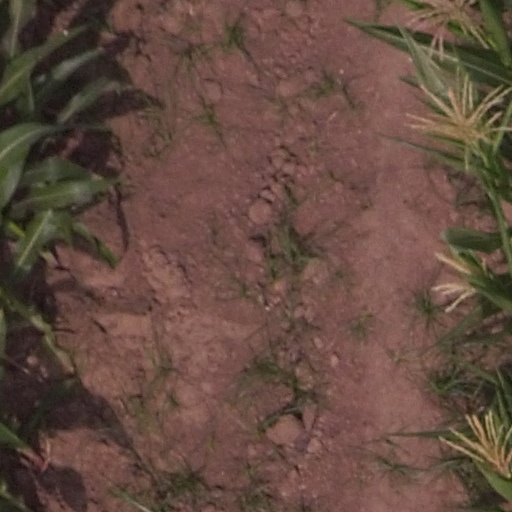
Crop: maize; corn